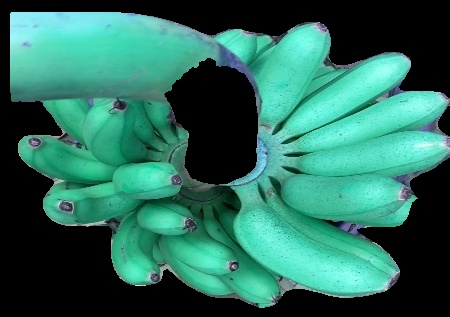
Variety: rasbale
Grade: grade1